Nogata Station

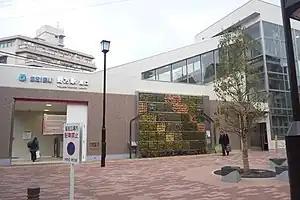
South entrance, March 2011

is a railway station on the Seibu Shinjuku Line in Nakano, Tokyo, Japan, operated by the private railway operator Seibu Railway.